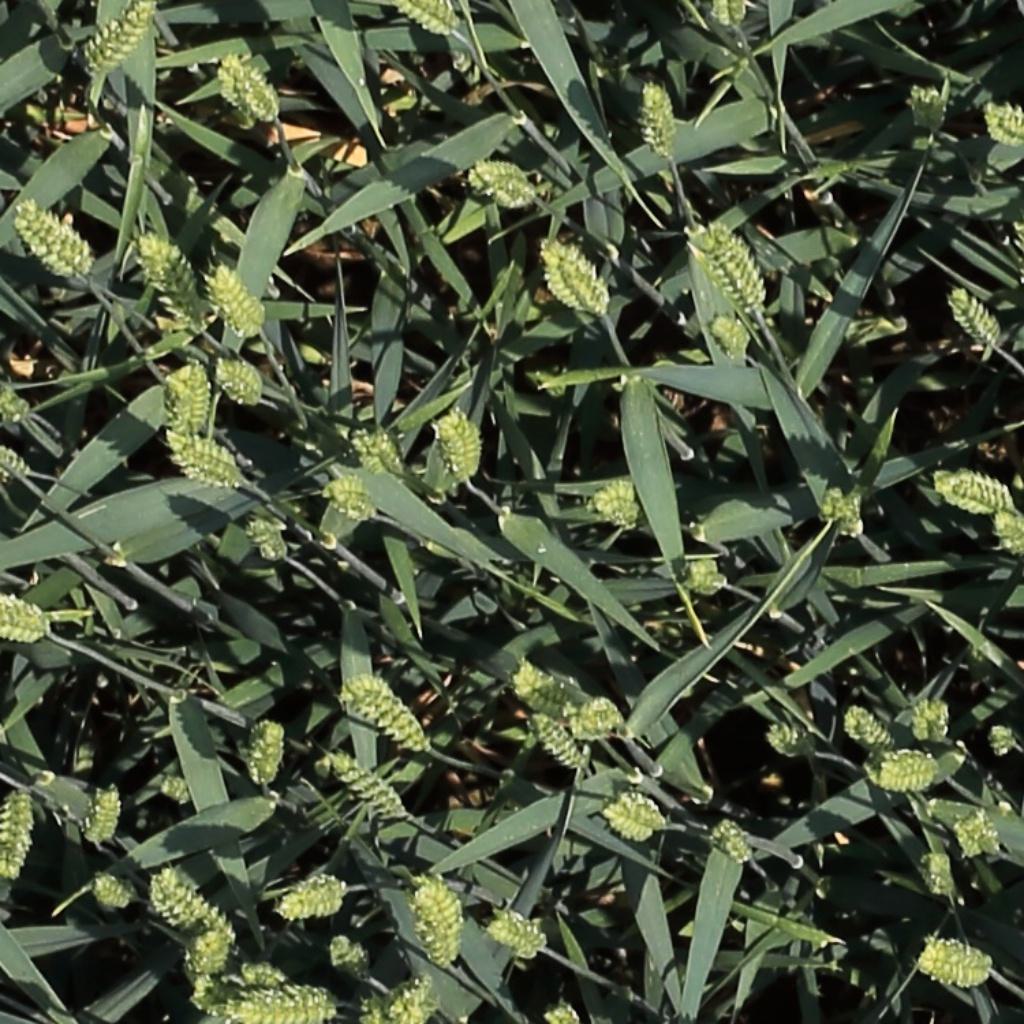
Country: Switzerland
Location: Usask
Wheat development stage: Filling